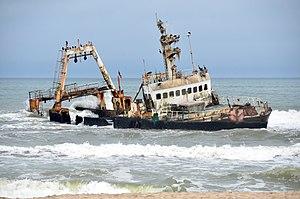
Cette liste des épaves émergées recense, classifie et illustre les épaves notoires de navires échoués, encore visibles au dessus du niveau de la mer.